No. 79 Squadron RAF

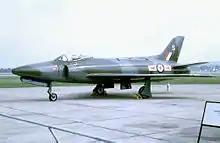
Supermarine Swift FR.5 wearing the red arrow markings of No. 79 Squadron. This aircraft (serial WK281) is now on display at Tangmere Museum

The squadron was reformed again on 15 November 1951 as a fighter-reconnaissance squadron, flying Gloster Meteor FR.9s, based at RAF Wunstorf in West Germany. It was re-equipped with Swift FR.5s in June 1956, being transferred to RAF Gutersloh (approx Sept 1956) due to the proximity of the Russian Zone to RAF Wunstorf. It was renumbered as 4 Squadron on 1 January 1961.